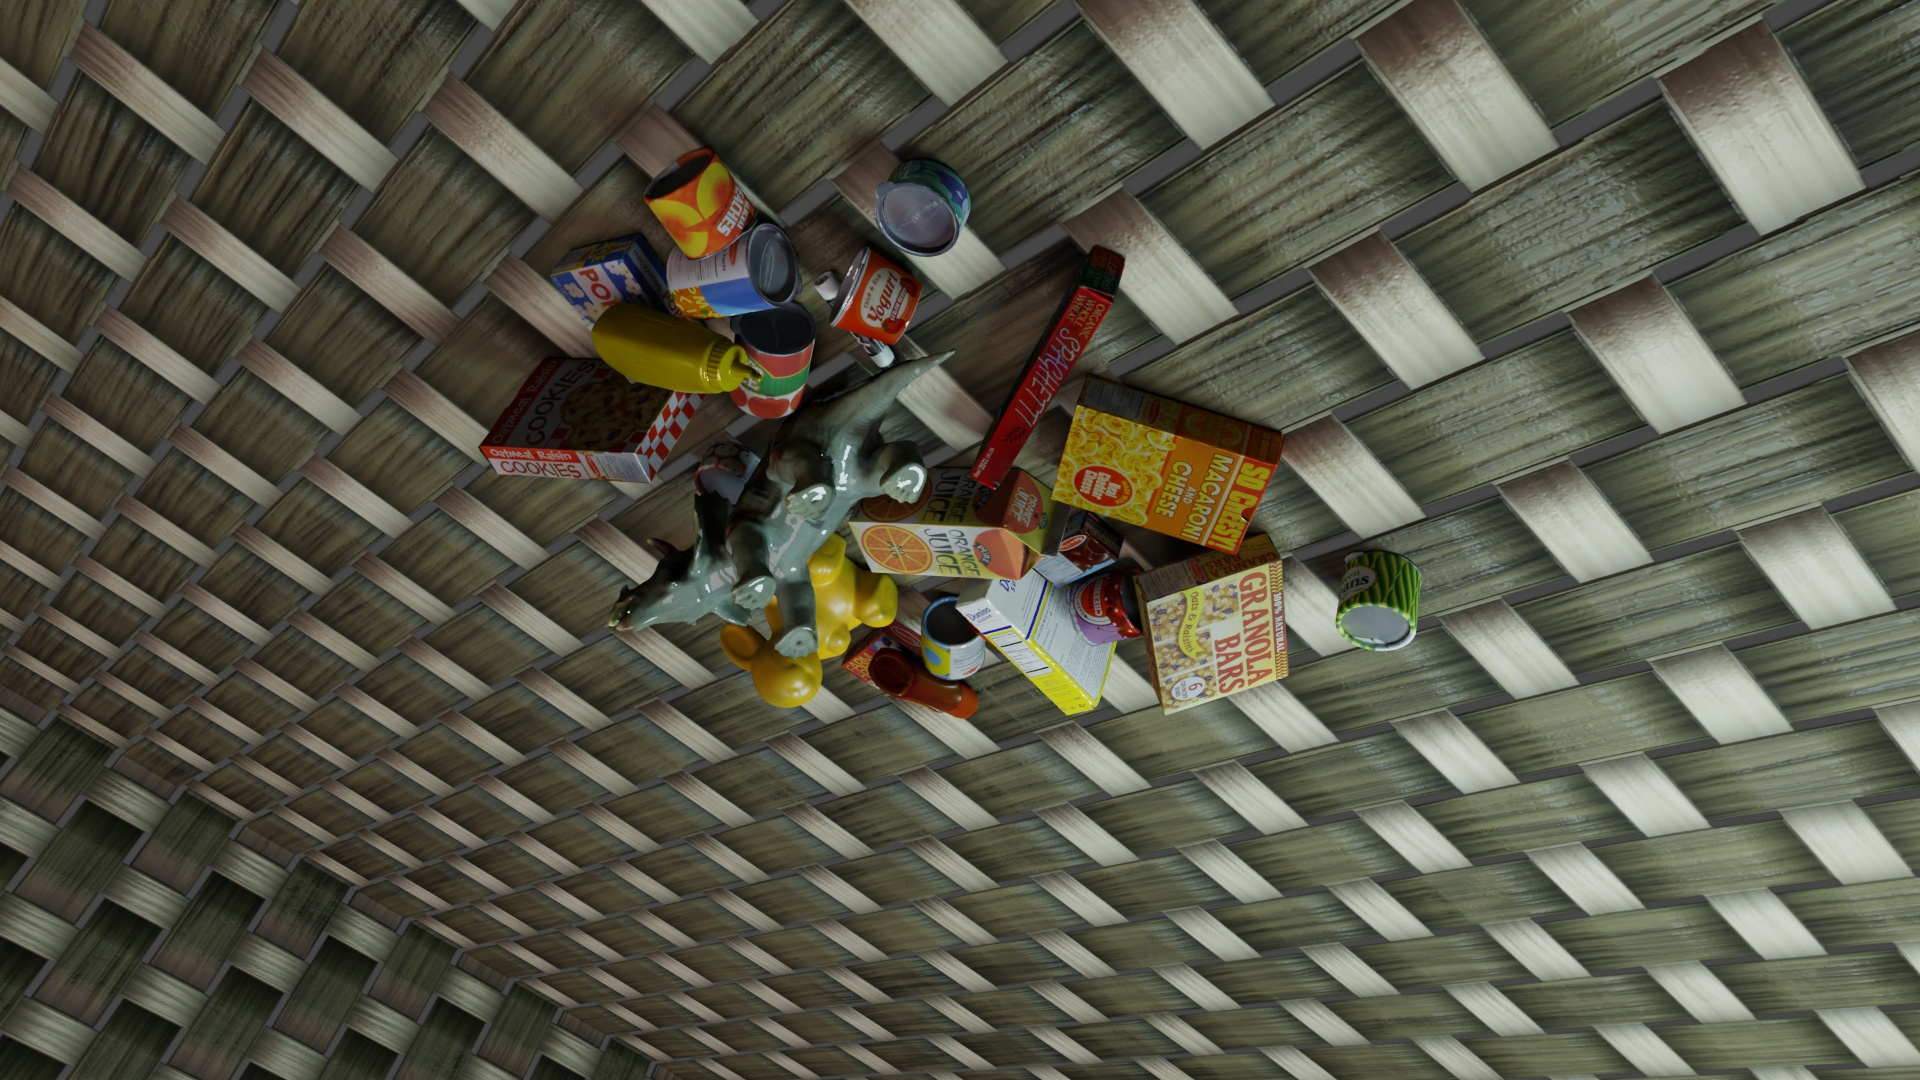
Question:
What are the eight normalized (x, y) image coordinates between 0 and 1 of the cuboid corners for the box of microwave popcorn designed for easy microwave preparation? Your answer should be a list of normalized (x, y) image coordinates between 0 and 1 with bottom face first then top face, all counter-clockwise.
Answer: [(0.327604, 0.357407), (0.336979, 0.331481), (0.294271, 0.228704), (0.283333, 0.25463), (0.366146, 0.344444), (0.375, 0.317593), (0.333333, 0.211111), (0.322917, 0.237037)]